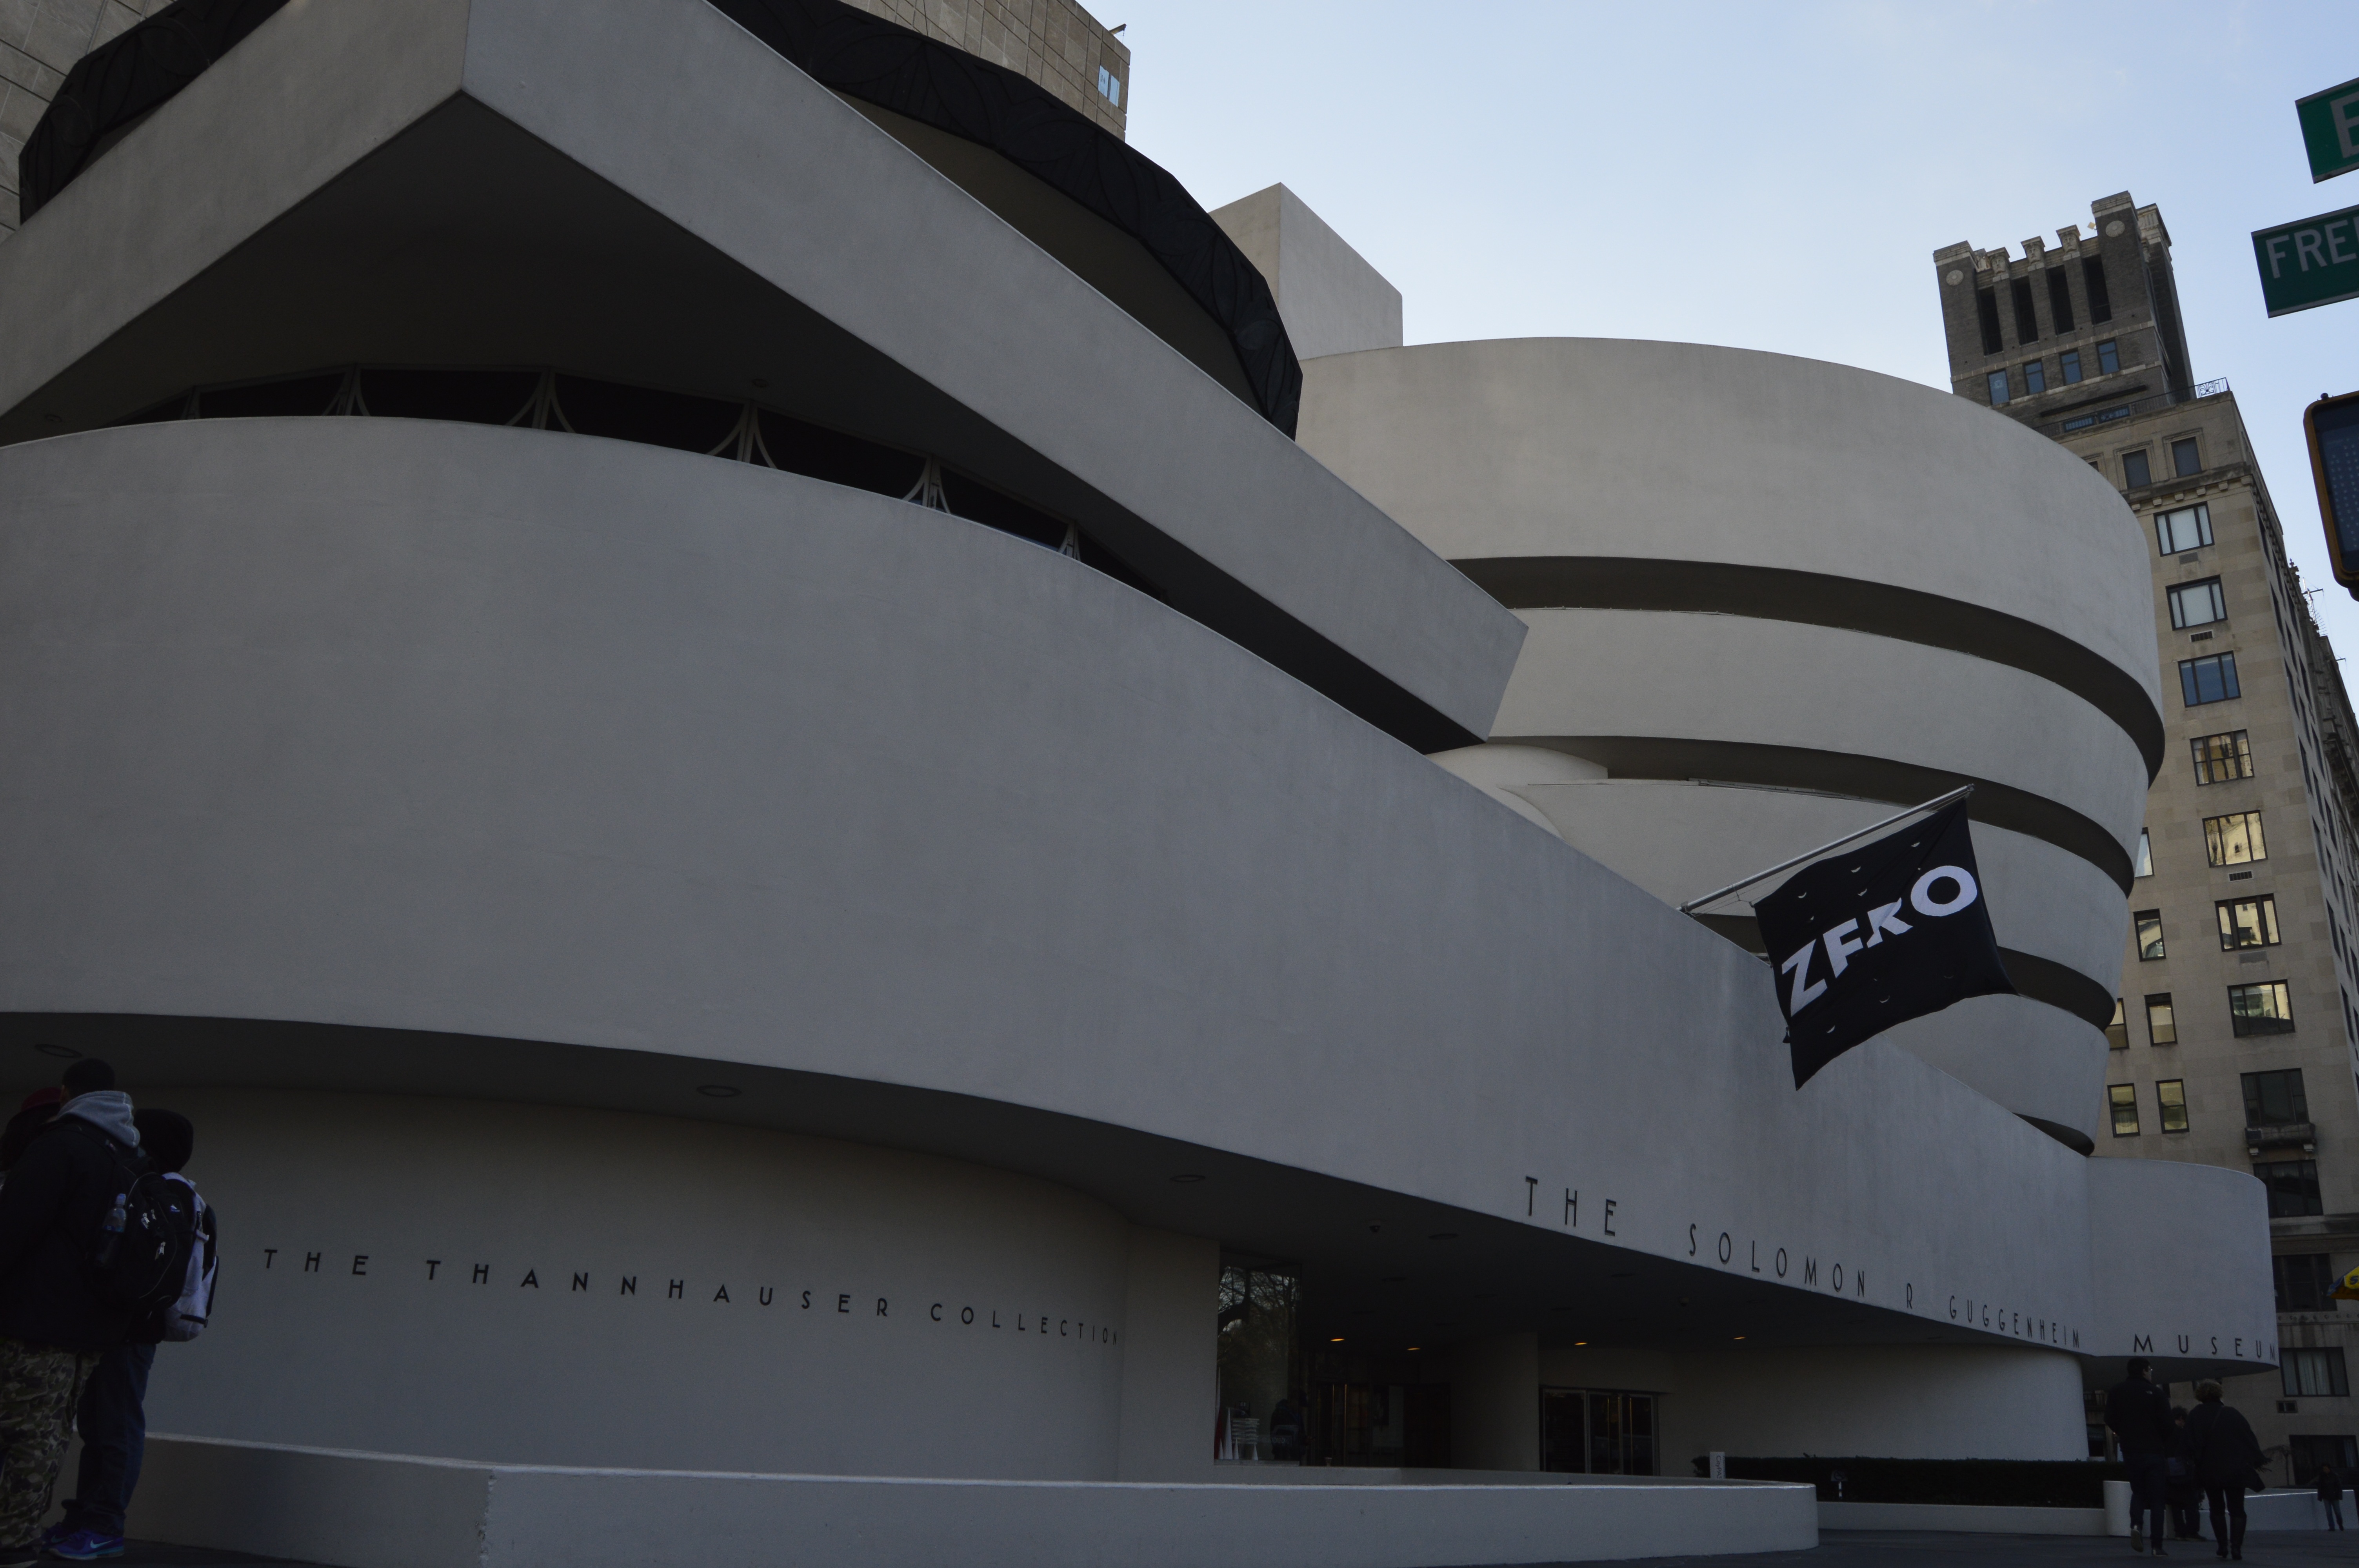
architecture, structure, new york, arch, museum, facade, modern, stadium, art, ny, guggenheim, sport venue